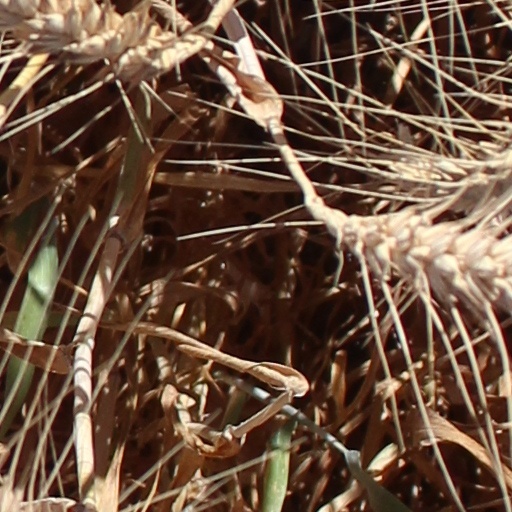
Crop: wheat